Puget Sound mosquito fleet

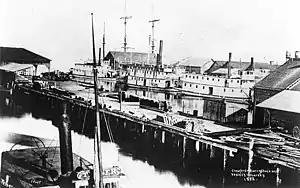
Yesler, Crawford and other wharves in 1882, with a number of steamers visible, including "Teaser" in foreground

The Puget Sound mosquito fleet was a multitude of private transportation companies running smaller passenger and freight boats on Puget Sound and nearby waterways and rivers. This large group of steamers and sternwheelers plied the waters of Puget Sound, stopping at every waterfront dock. The historical period defining the beginning and end of the mosquito fleet is ambiguous, but the peak of activity occurred between the First and Second World Wars.